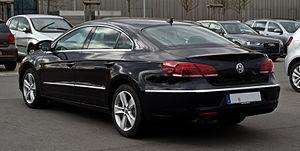
La Volkswagen CC est une version coupé quatre portes de la Volkswagen Passat. Elle fut dévoilée au Salon automobile de Détroit en janvier 2008.